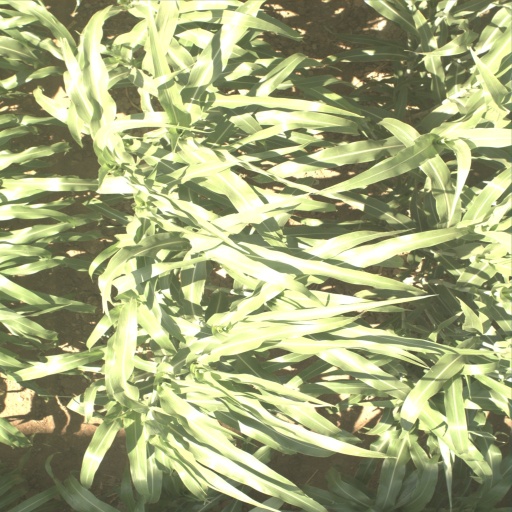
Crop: sorghum